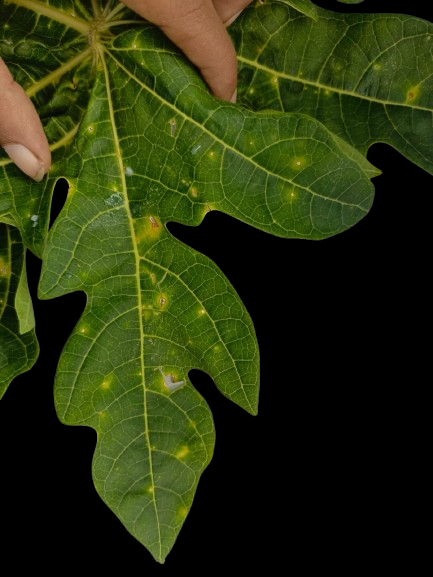
Crop: Papaya
Label: Pathogen_symptoms